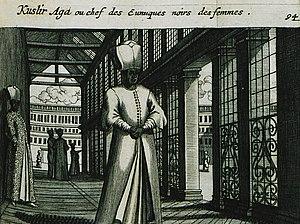
Les études historiques attestent que l'esclavage était pratiqué en Arabie pré-islamique, principalement pour des tâches domestiques et selon des conditions variées. L'islam prend naissance dans un monde dont l'esclavage est une pratique universellement utilisée.
Un eunuque est un homme castré. La castration se limite généralement à l'ablation des testicules mais il arrive qu'elle concerne également le pénis, connue alors sous le nom de pénectomie.